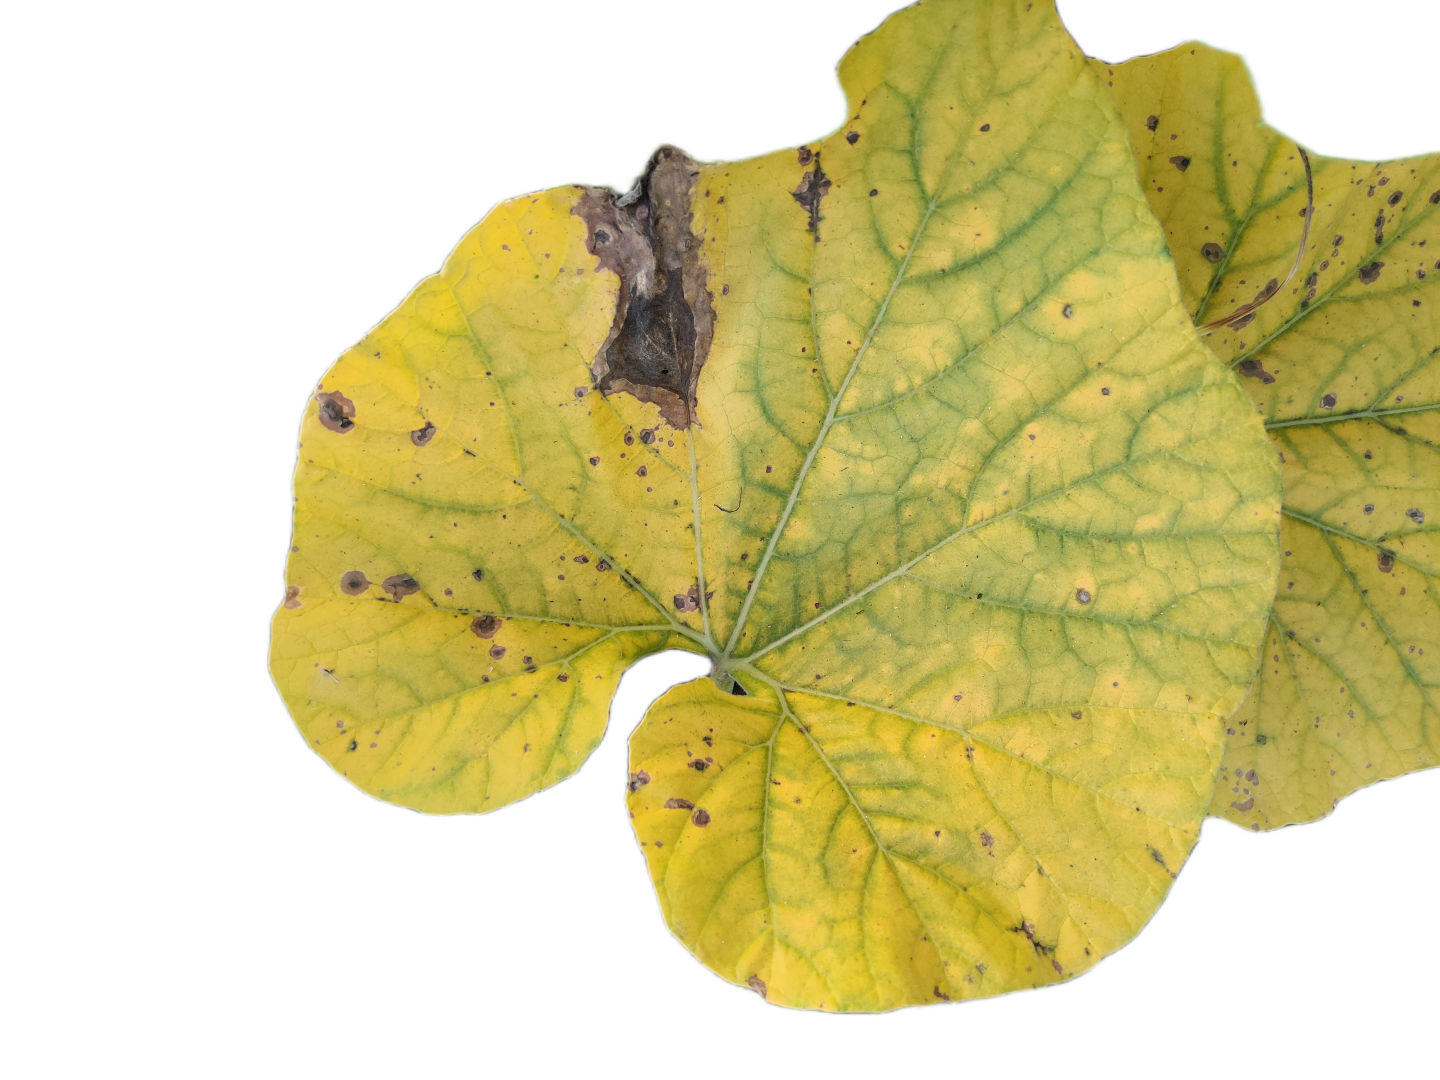
Crop: Bottle Gourd
Label: Downy_Mildew